Sir William Douglas, 4th Baronet

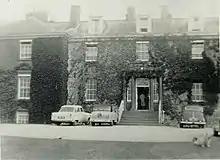
Lockerbie House Hotel, 1959

The son of Sir John Douglas, 3rd Baronet and his wife, Christian Cunningham, daughter of Sir William Cunningham, 2nd Baronet, he was a descendant of Lady Catherine Douglas, sister of William Douglas, 1st Duke of Queensberry.